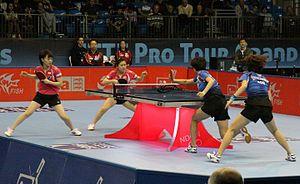
La Grande Finale du Pro-tour ITTF de tennis de table est l'épreuve qui clôture la saison.